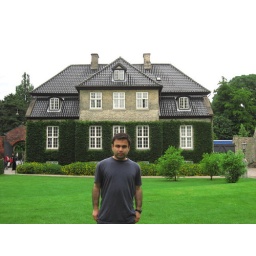
&amp;quot;The treasury building on the grounds of the rosenborg castle in copenhagen, denmark&amp;quot;